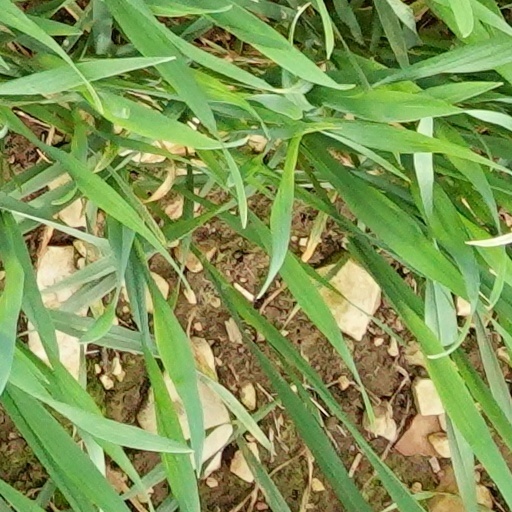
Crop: wheat